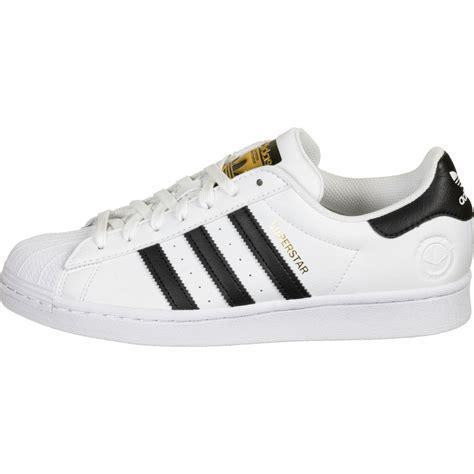
Brand: Adidas
Model: Superstar